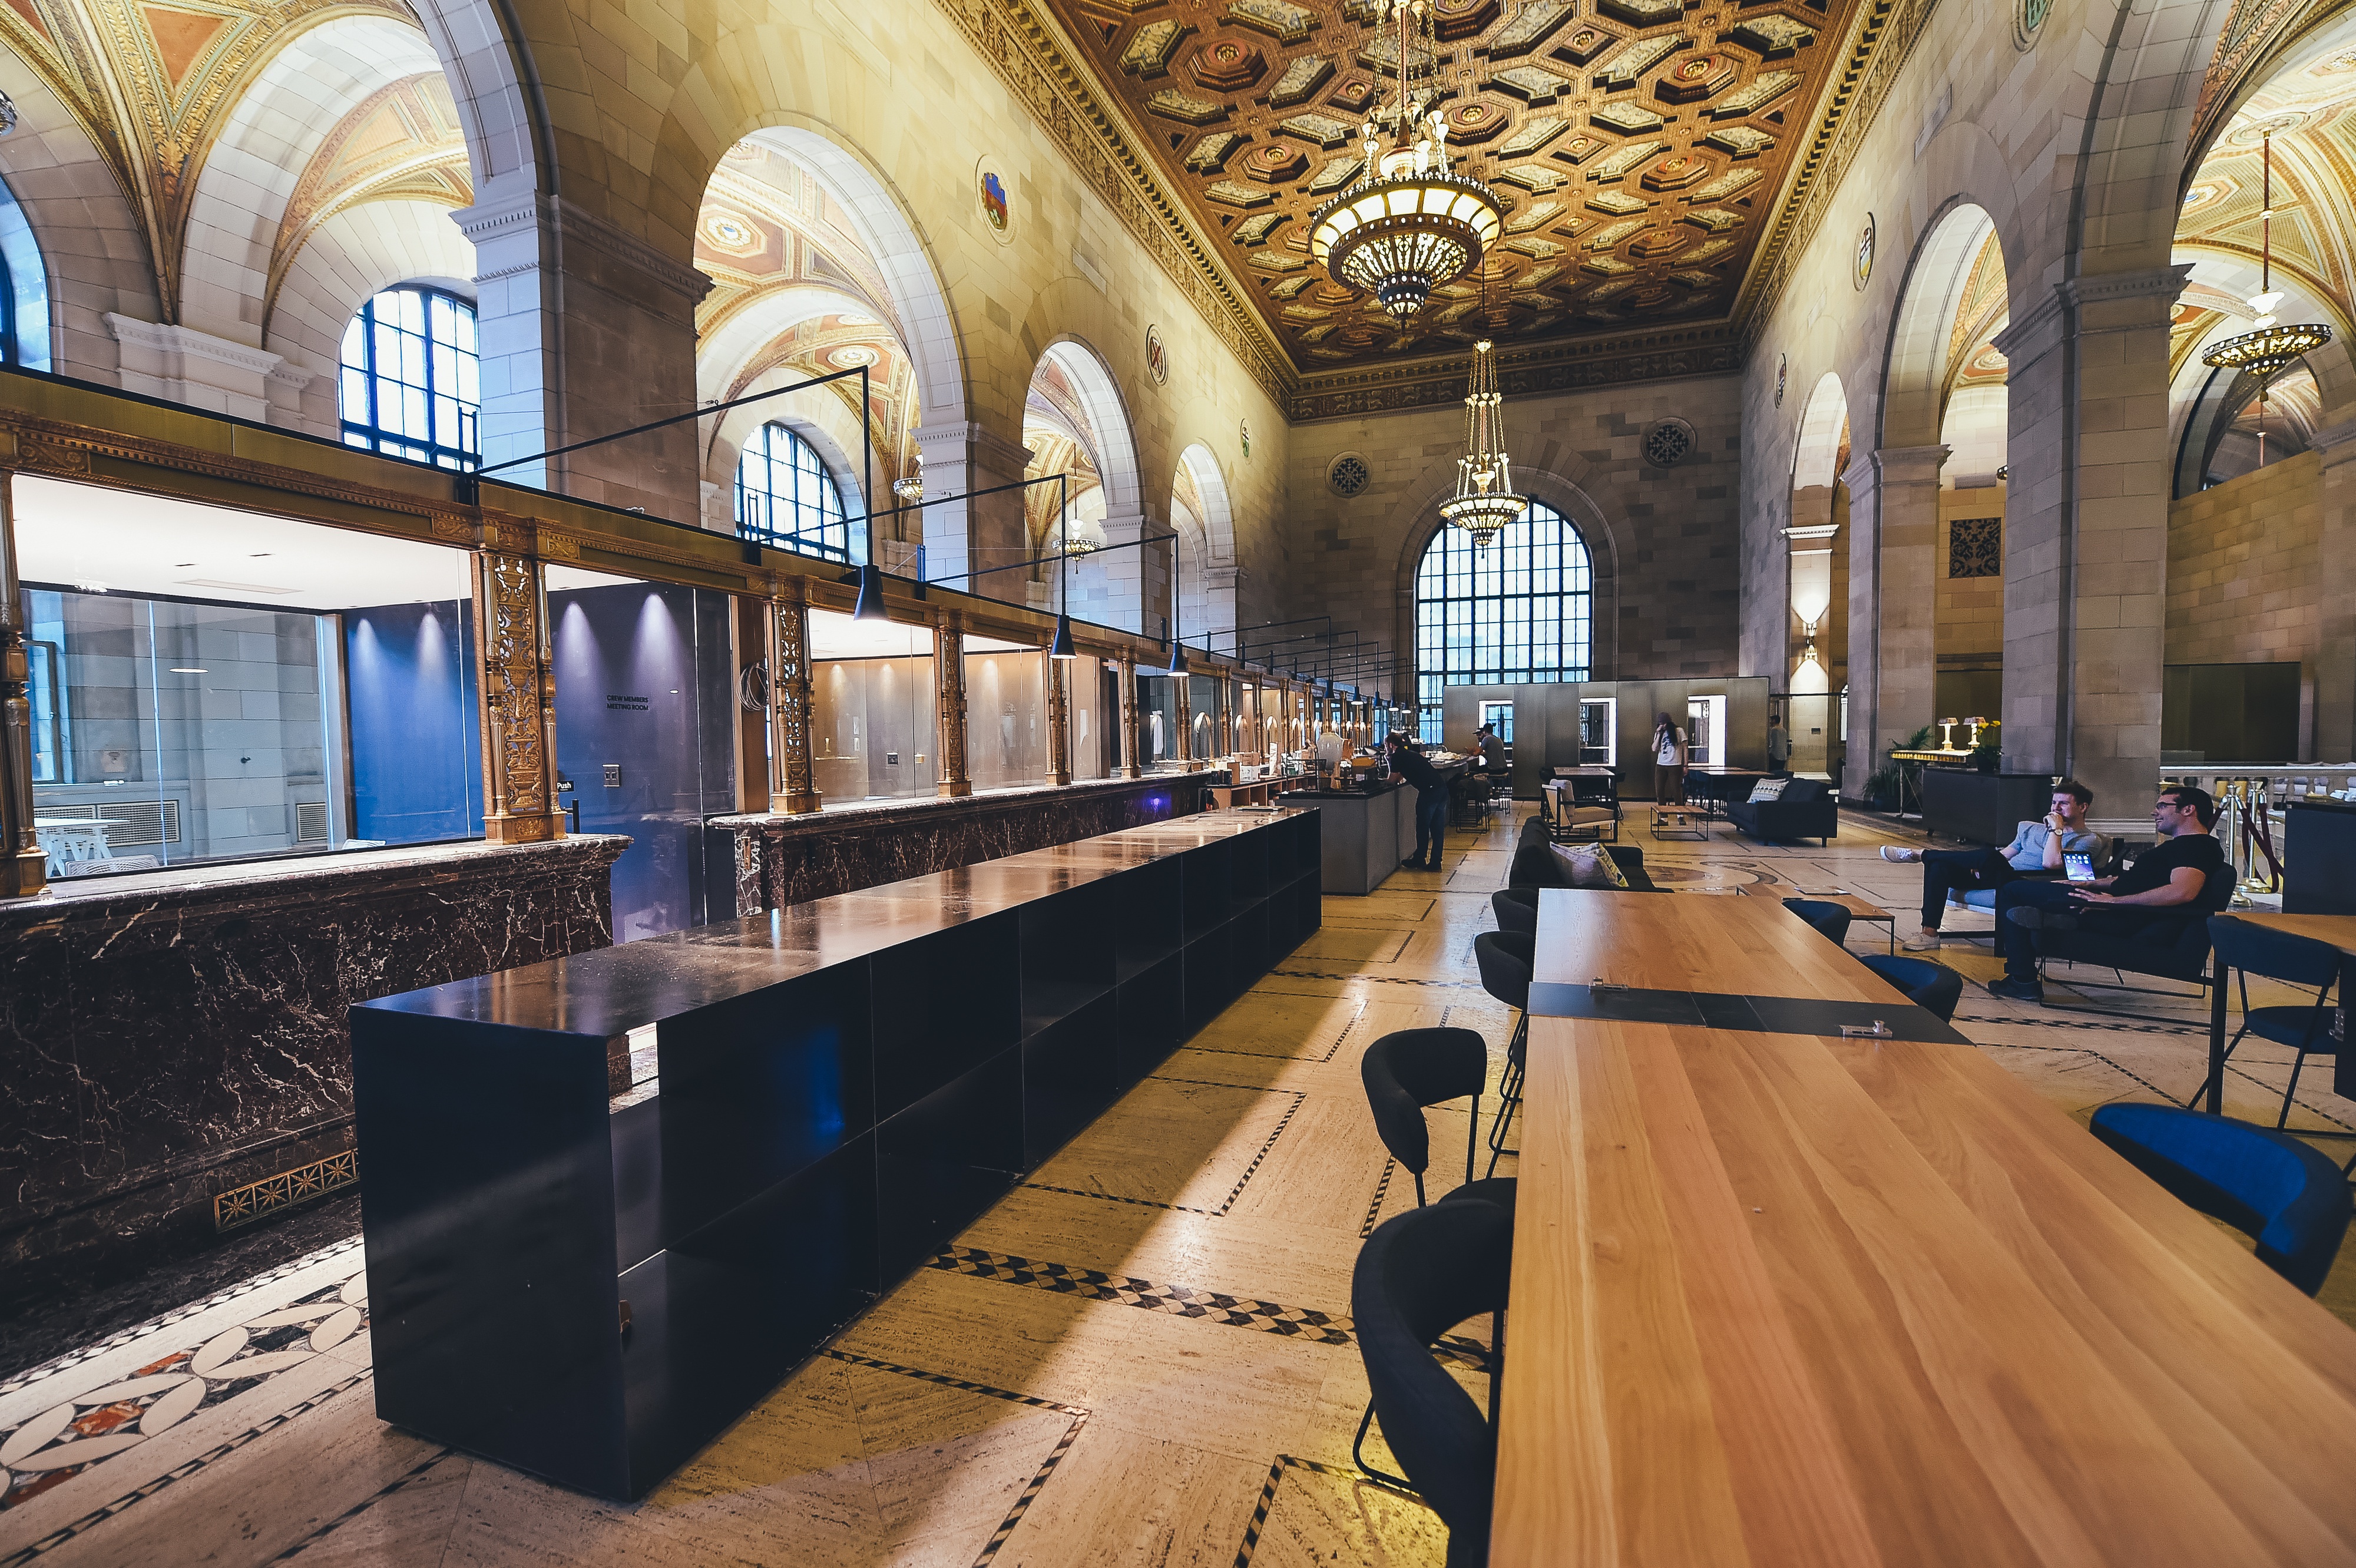
architecture, building, place of worship, interior design, estate